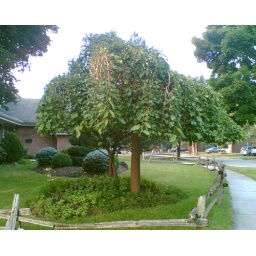
The tree is found outside a house in Toronto, July 2007